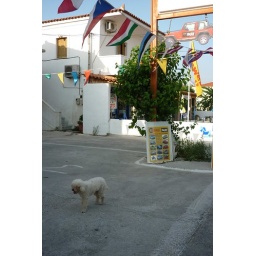
dog crosses street in Votsalakia, Samos, Greece